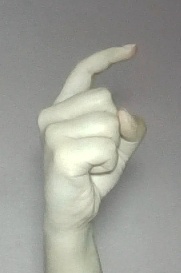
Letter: ra